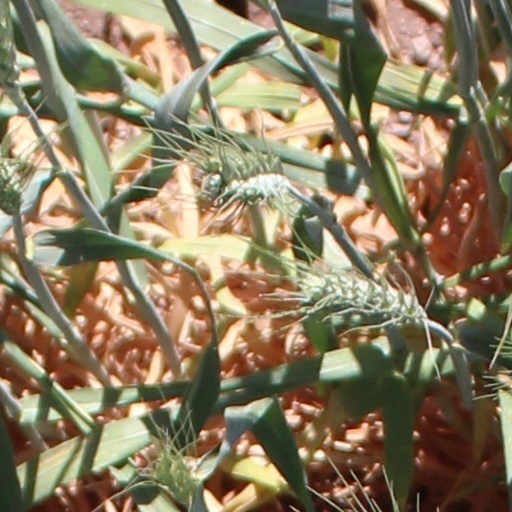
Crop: wheat